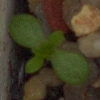
Label: scentless_mayweed